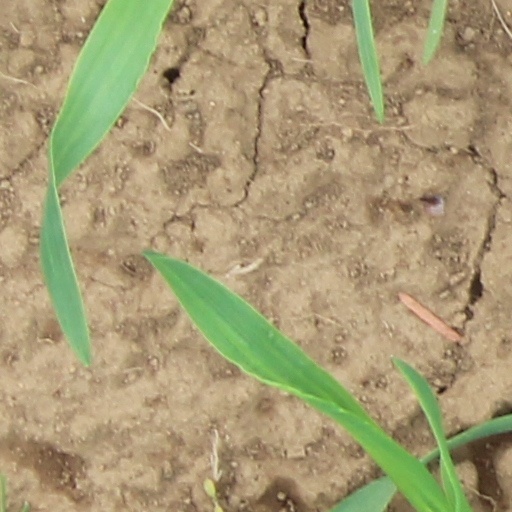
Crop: wheat